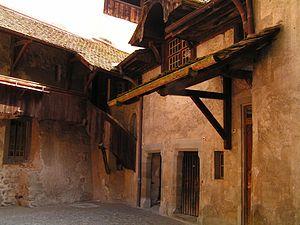
Le château de Chillon, se trouve sur les rives du lac Léman, à Veytaux en Suisse. De forme oblongue, le château mesure 110 mètres de long pour 50 mètres de large, le donjon culmine à 25 mètres. C'est une importante attraction touristique. Successivement occupé par la maison de Savoie puis par les Bernois dès 1536 et jusqu'en 1798, il appartient désormais à l'État de Vaud. Le château est le monument historique le plus visité de Suisse. En 2019, le château a connu un record de fréquentation historique avec plus de 430'000 entrées. La forteresse accueille des visiteurs du monde. En juin 2020, le château de Chillon ouvrira les portes de son nouveau pavillon-cafétériat : le Café Byron.